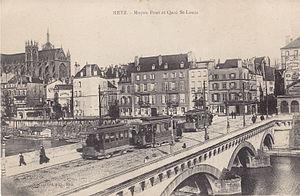
Carte postale ancienne éditée par Conrard à Metz
Le grand pont des Morts et le moyen pont des Morts sont deux ponts historiques de Metz. Construits en enfilade, ils relient les îles de Chambière et du Fort-Moselle aux quartiers centraux de la ville.
Le tramway de Metz est un réseau de transports en commun par tramway en service à Metz durant la première moitié du XXᵉ siècle.
Metz [mɛs] est une commune française située dans le département de la Moselle, en Lorraine. Préfecture de département, elle fait partie, depuis le 1ᵉʳ janvier 2016, de la région administrative Grand Est, dont elle accueille les assemblées plénières. Metz et ses alentours, qui faisaient partie des Trois-Évêchés de 1552 à 1790, se trouvaient enclavés entre la Lorraine ducale et le duché de Bar jusqu'en 1766. Par ailleurs, la ville a été de 1974 à 2015 le chef-lieu de la région de Lorraine.